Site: brandenburg
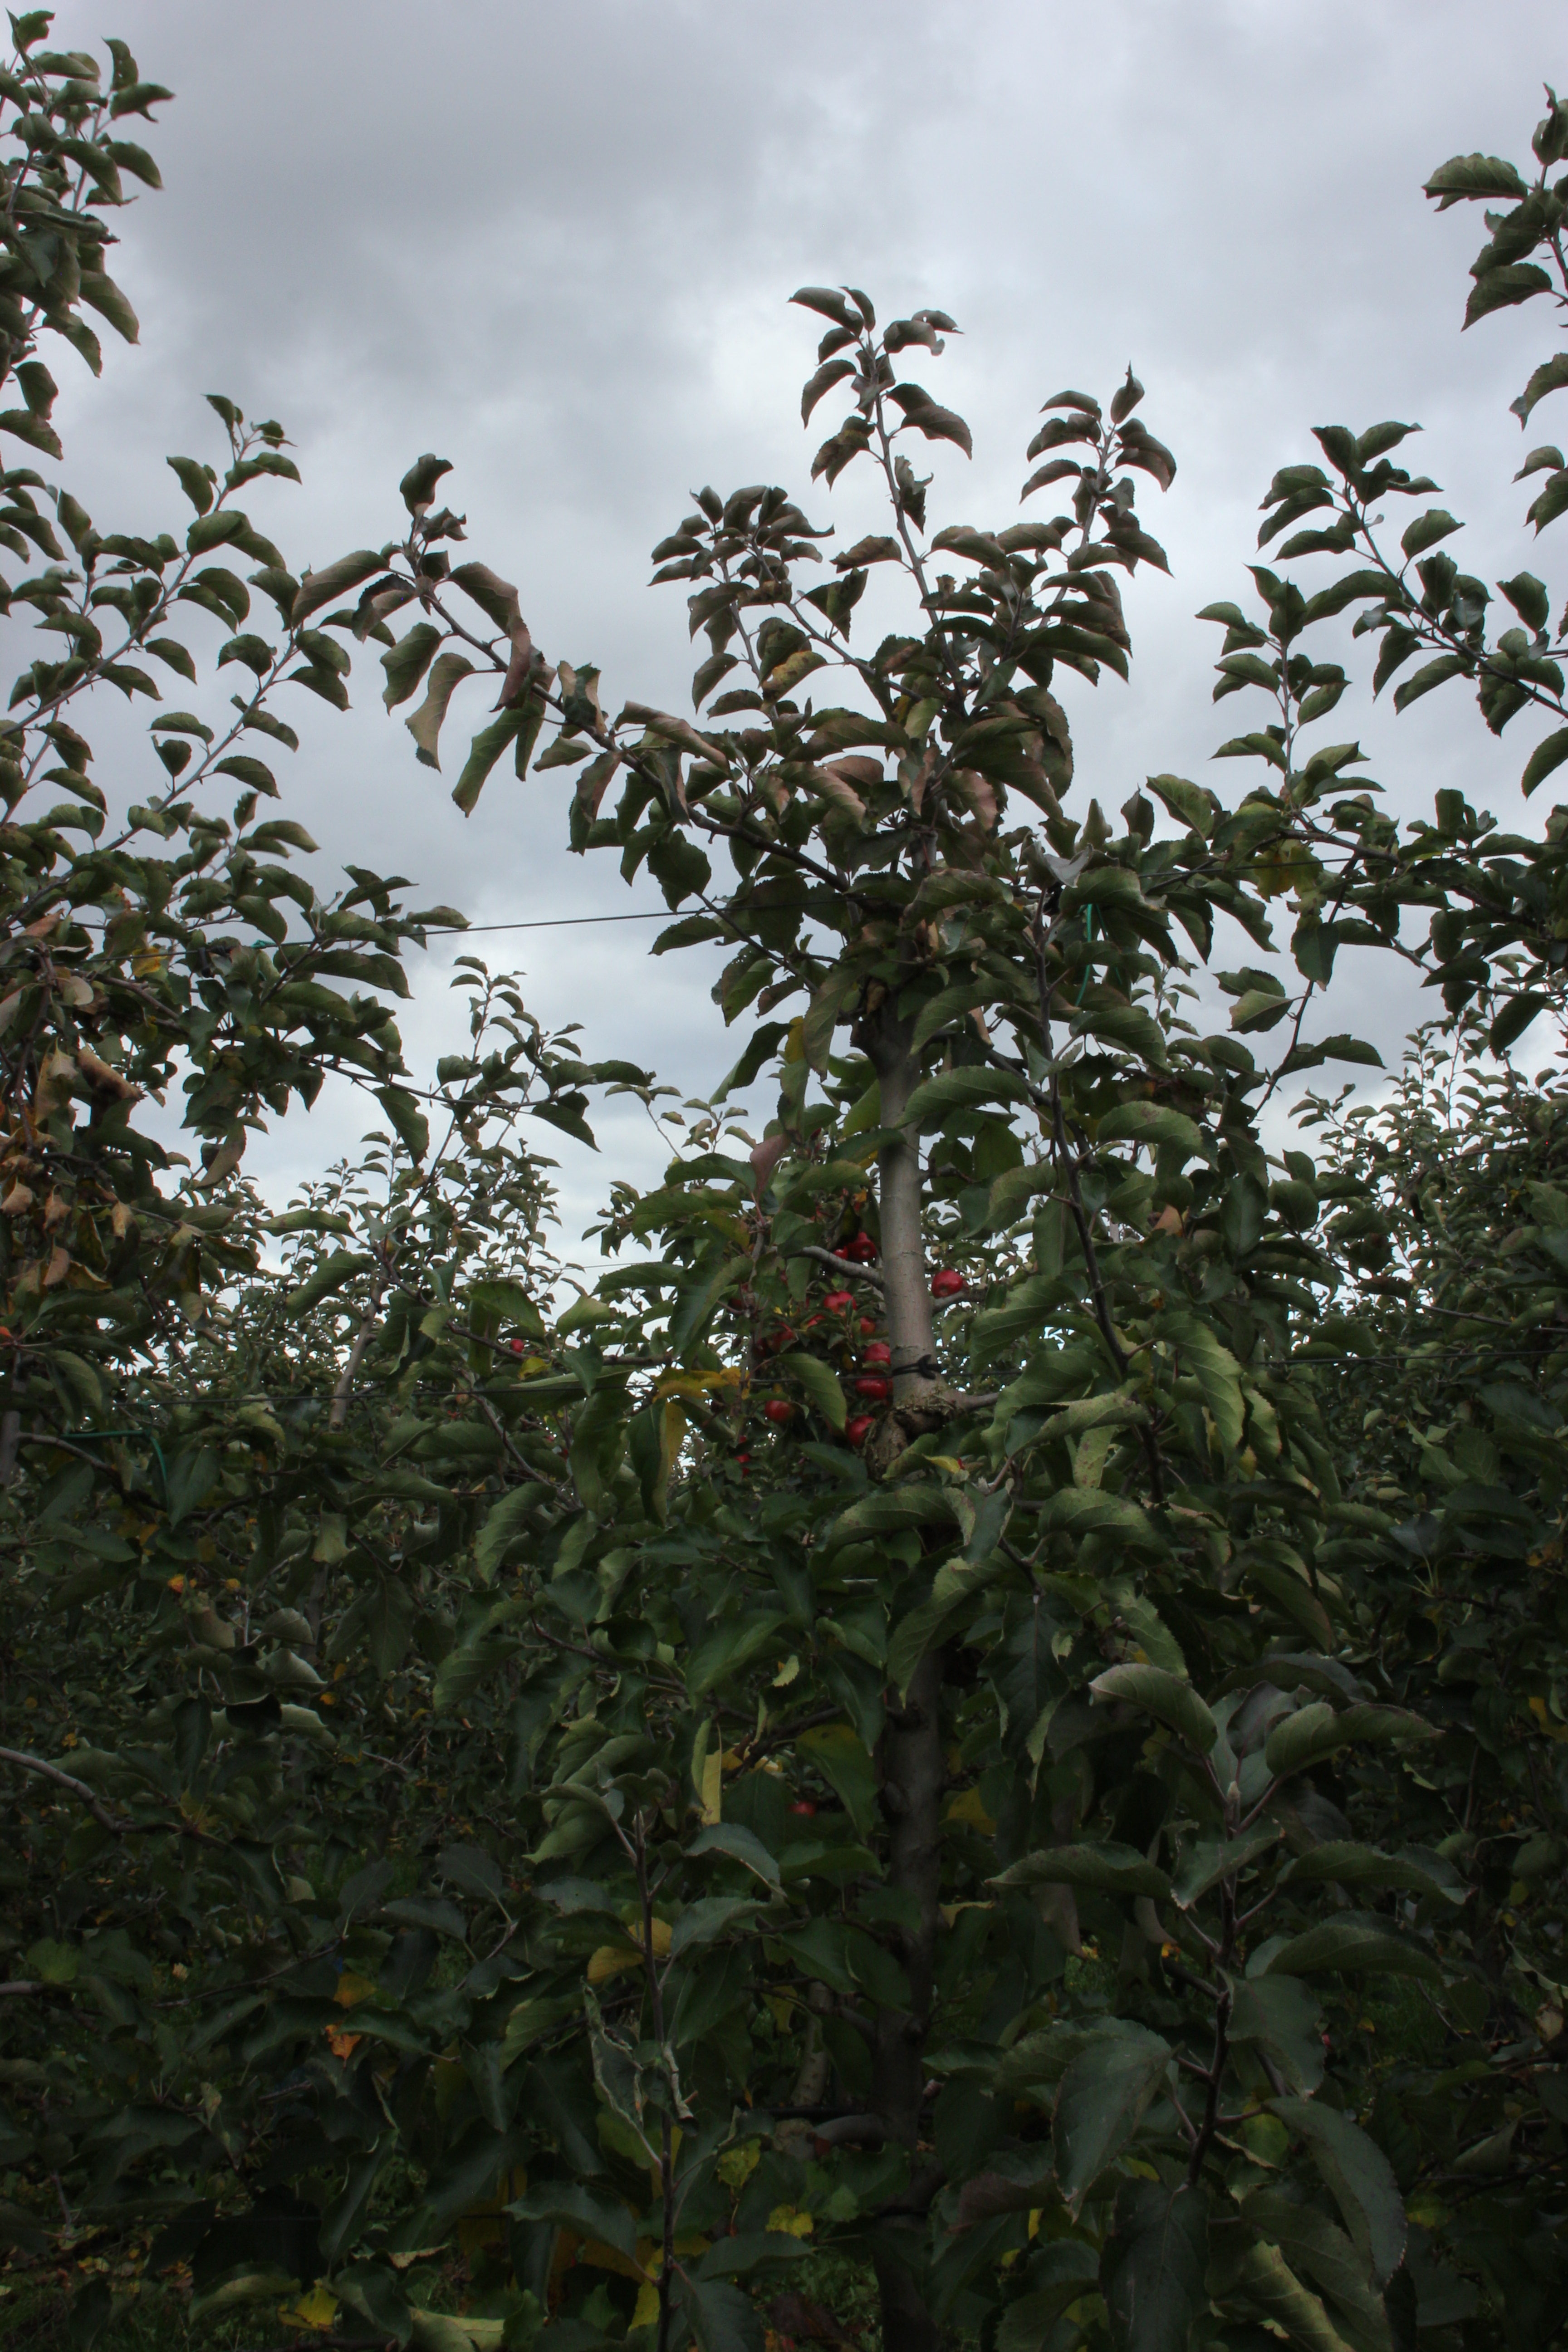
Growth stage (BBCH 91): Senescence, beginning of dormancy